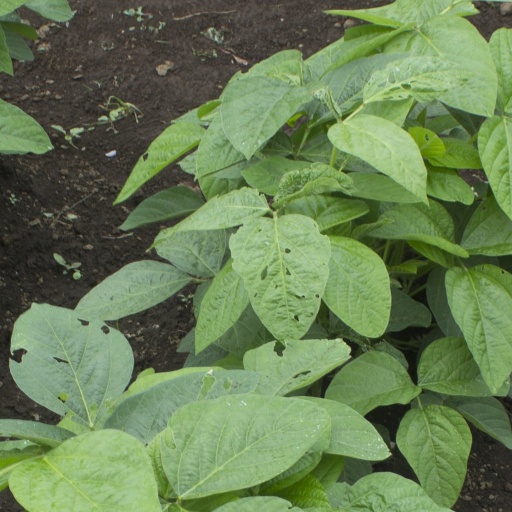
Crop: soybean